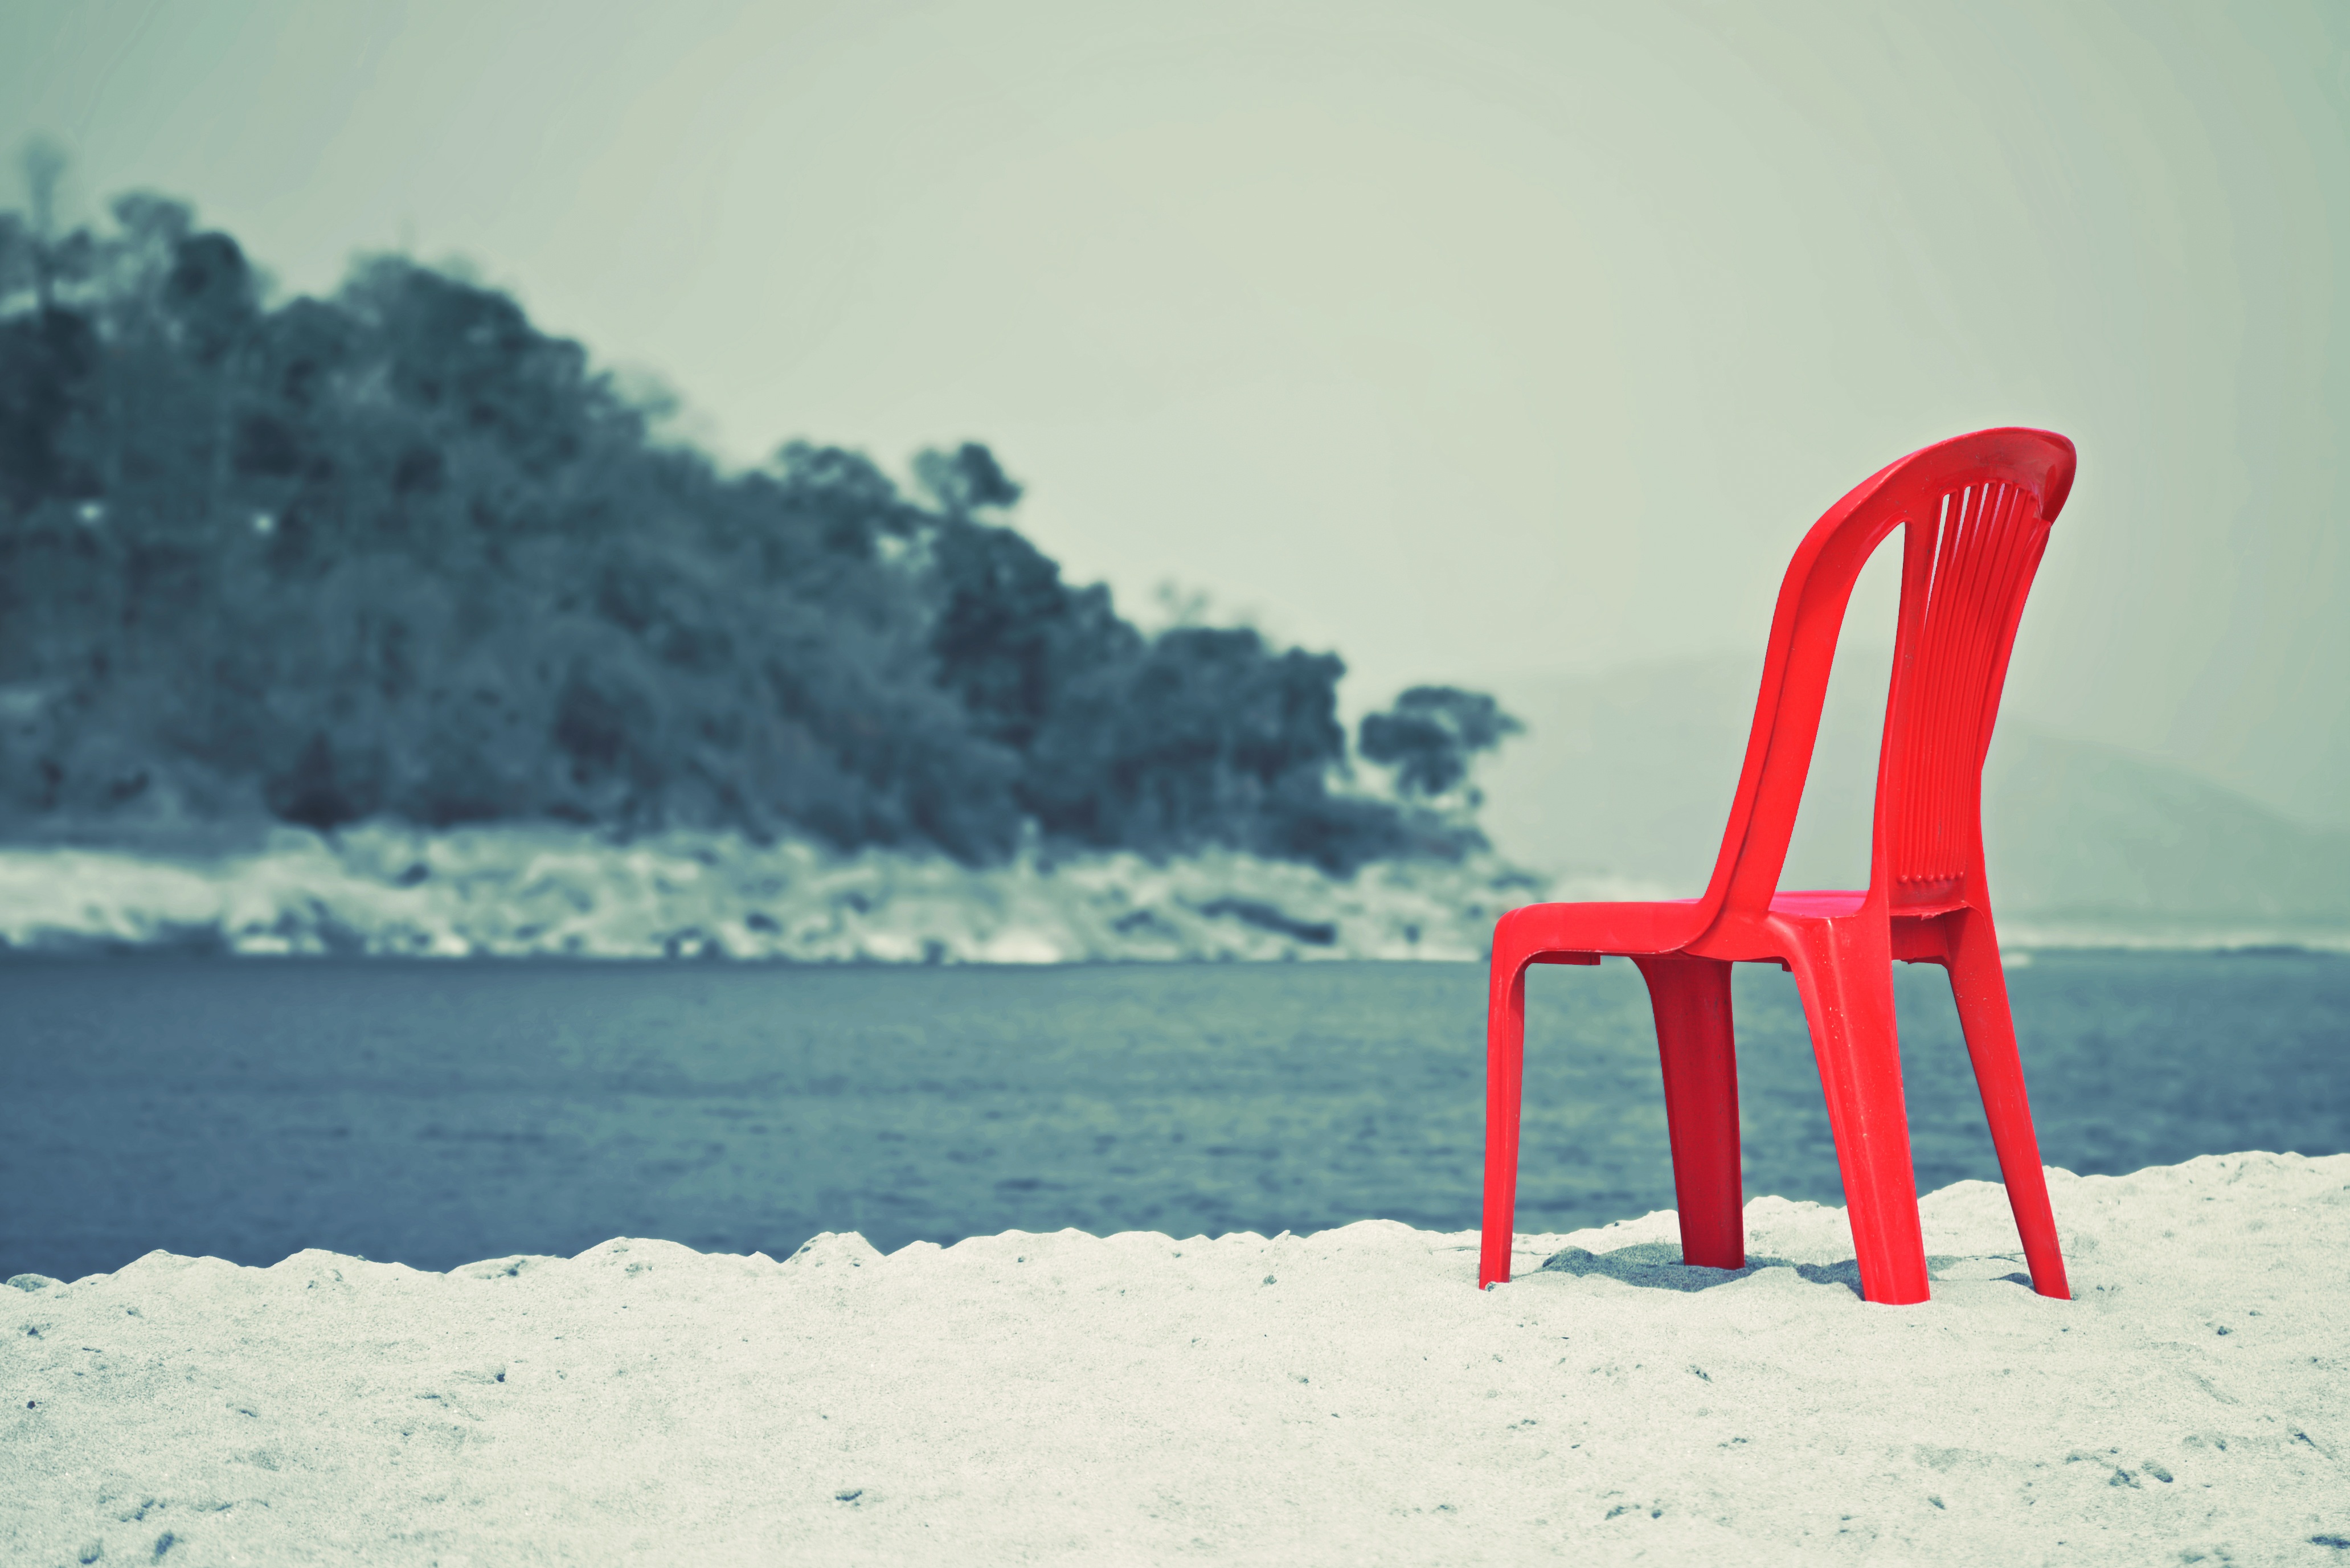
sea, sand, white, hill, chair, river, vacation, red, relax, scenic, color, sitting, blue, furniture, season, human positions